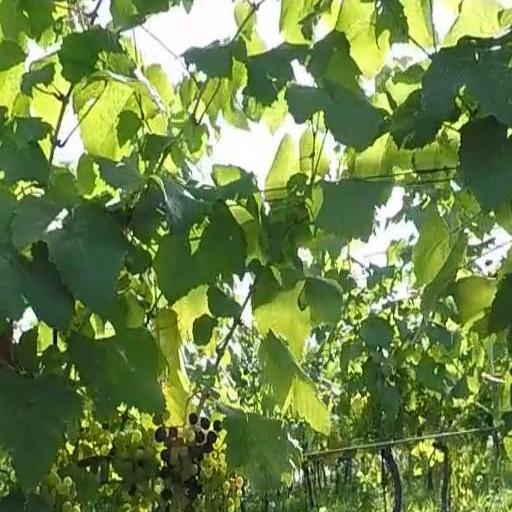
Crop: grape